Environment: real
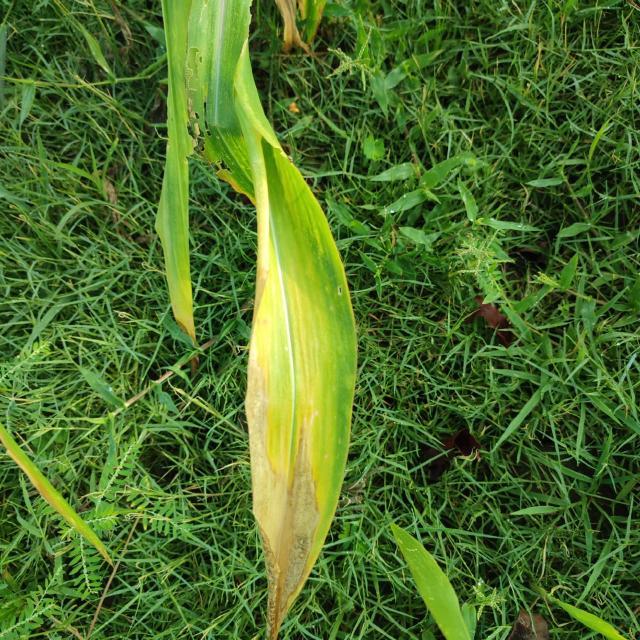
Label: nitrogen_deficiency